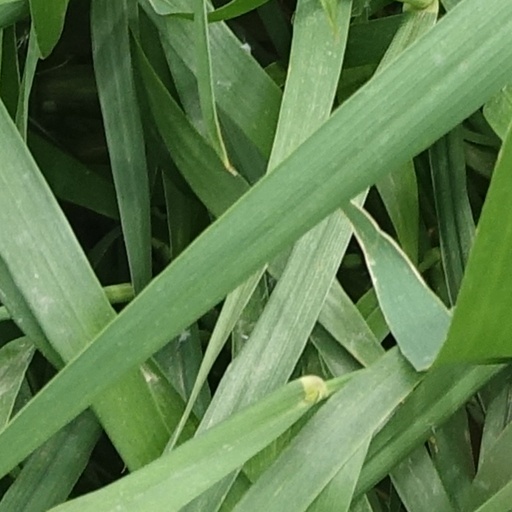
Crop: wheat